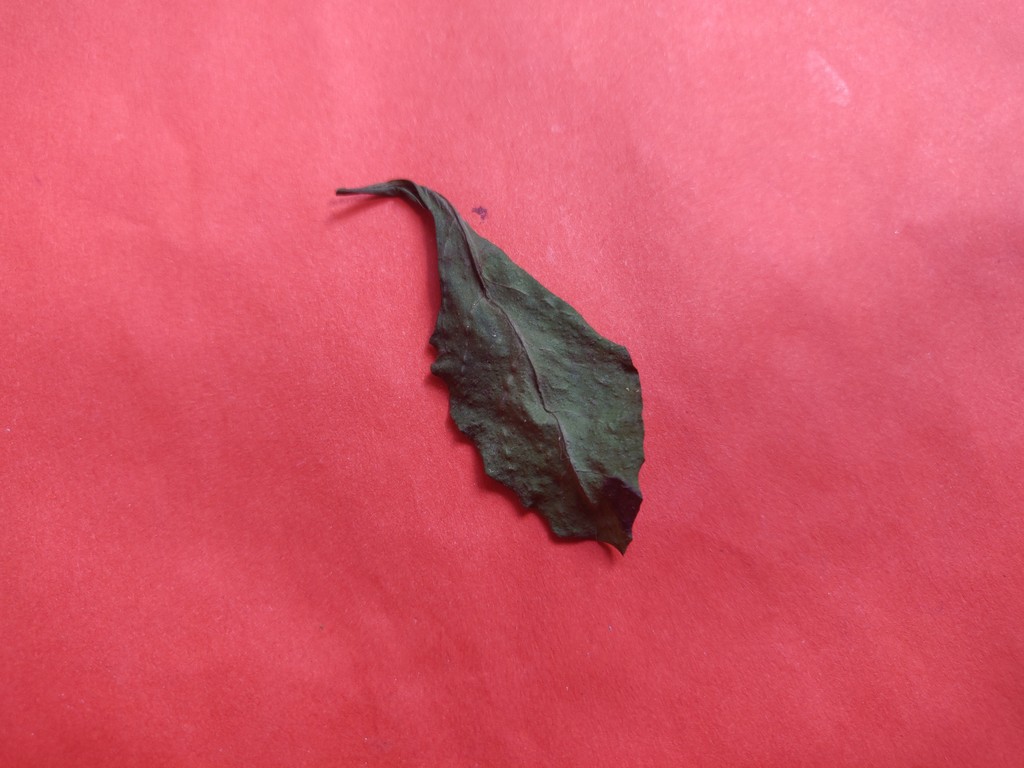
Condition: Dried
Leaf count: single
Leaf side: unknown